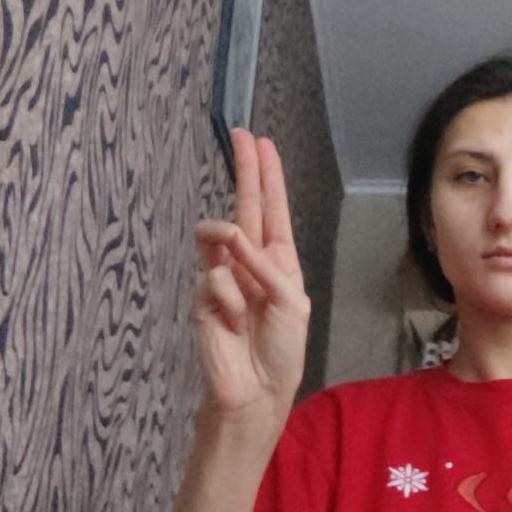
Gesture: two_up